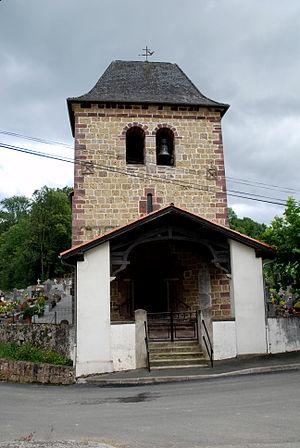
Mendive est une commune française située dans le département des Pyrénées-Atlantiques, en région Nouvelle-Aquitaine.